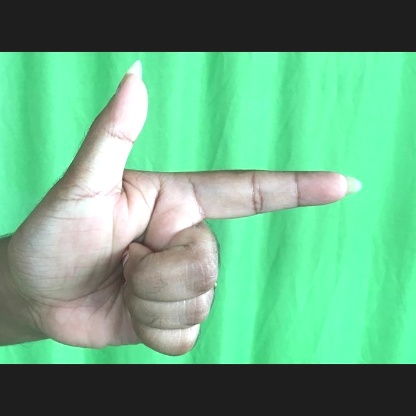
Mudra: Chandrakala